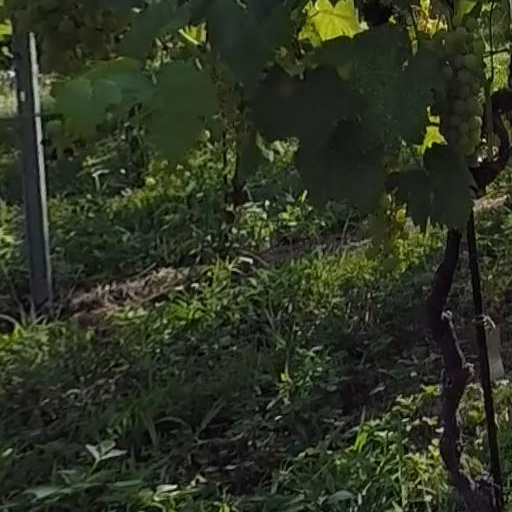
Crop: grape